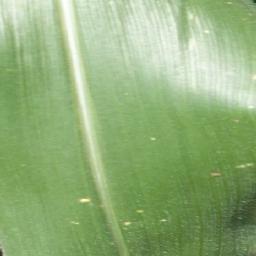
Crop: corn
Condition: (maize)_healthy